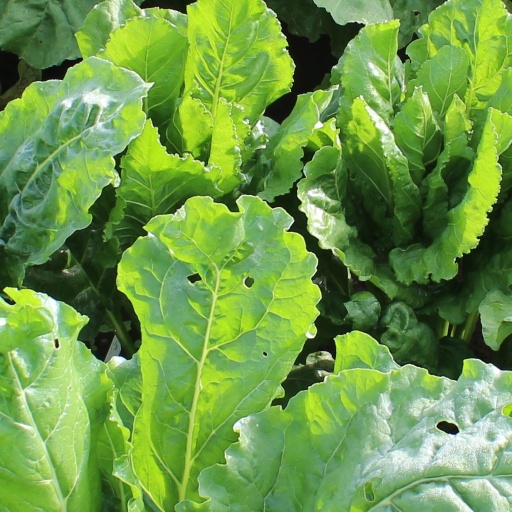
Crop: sugar beet